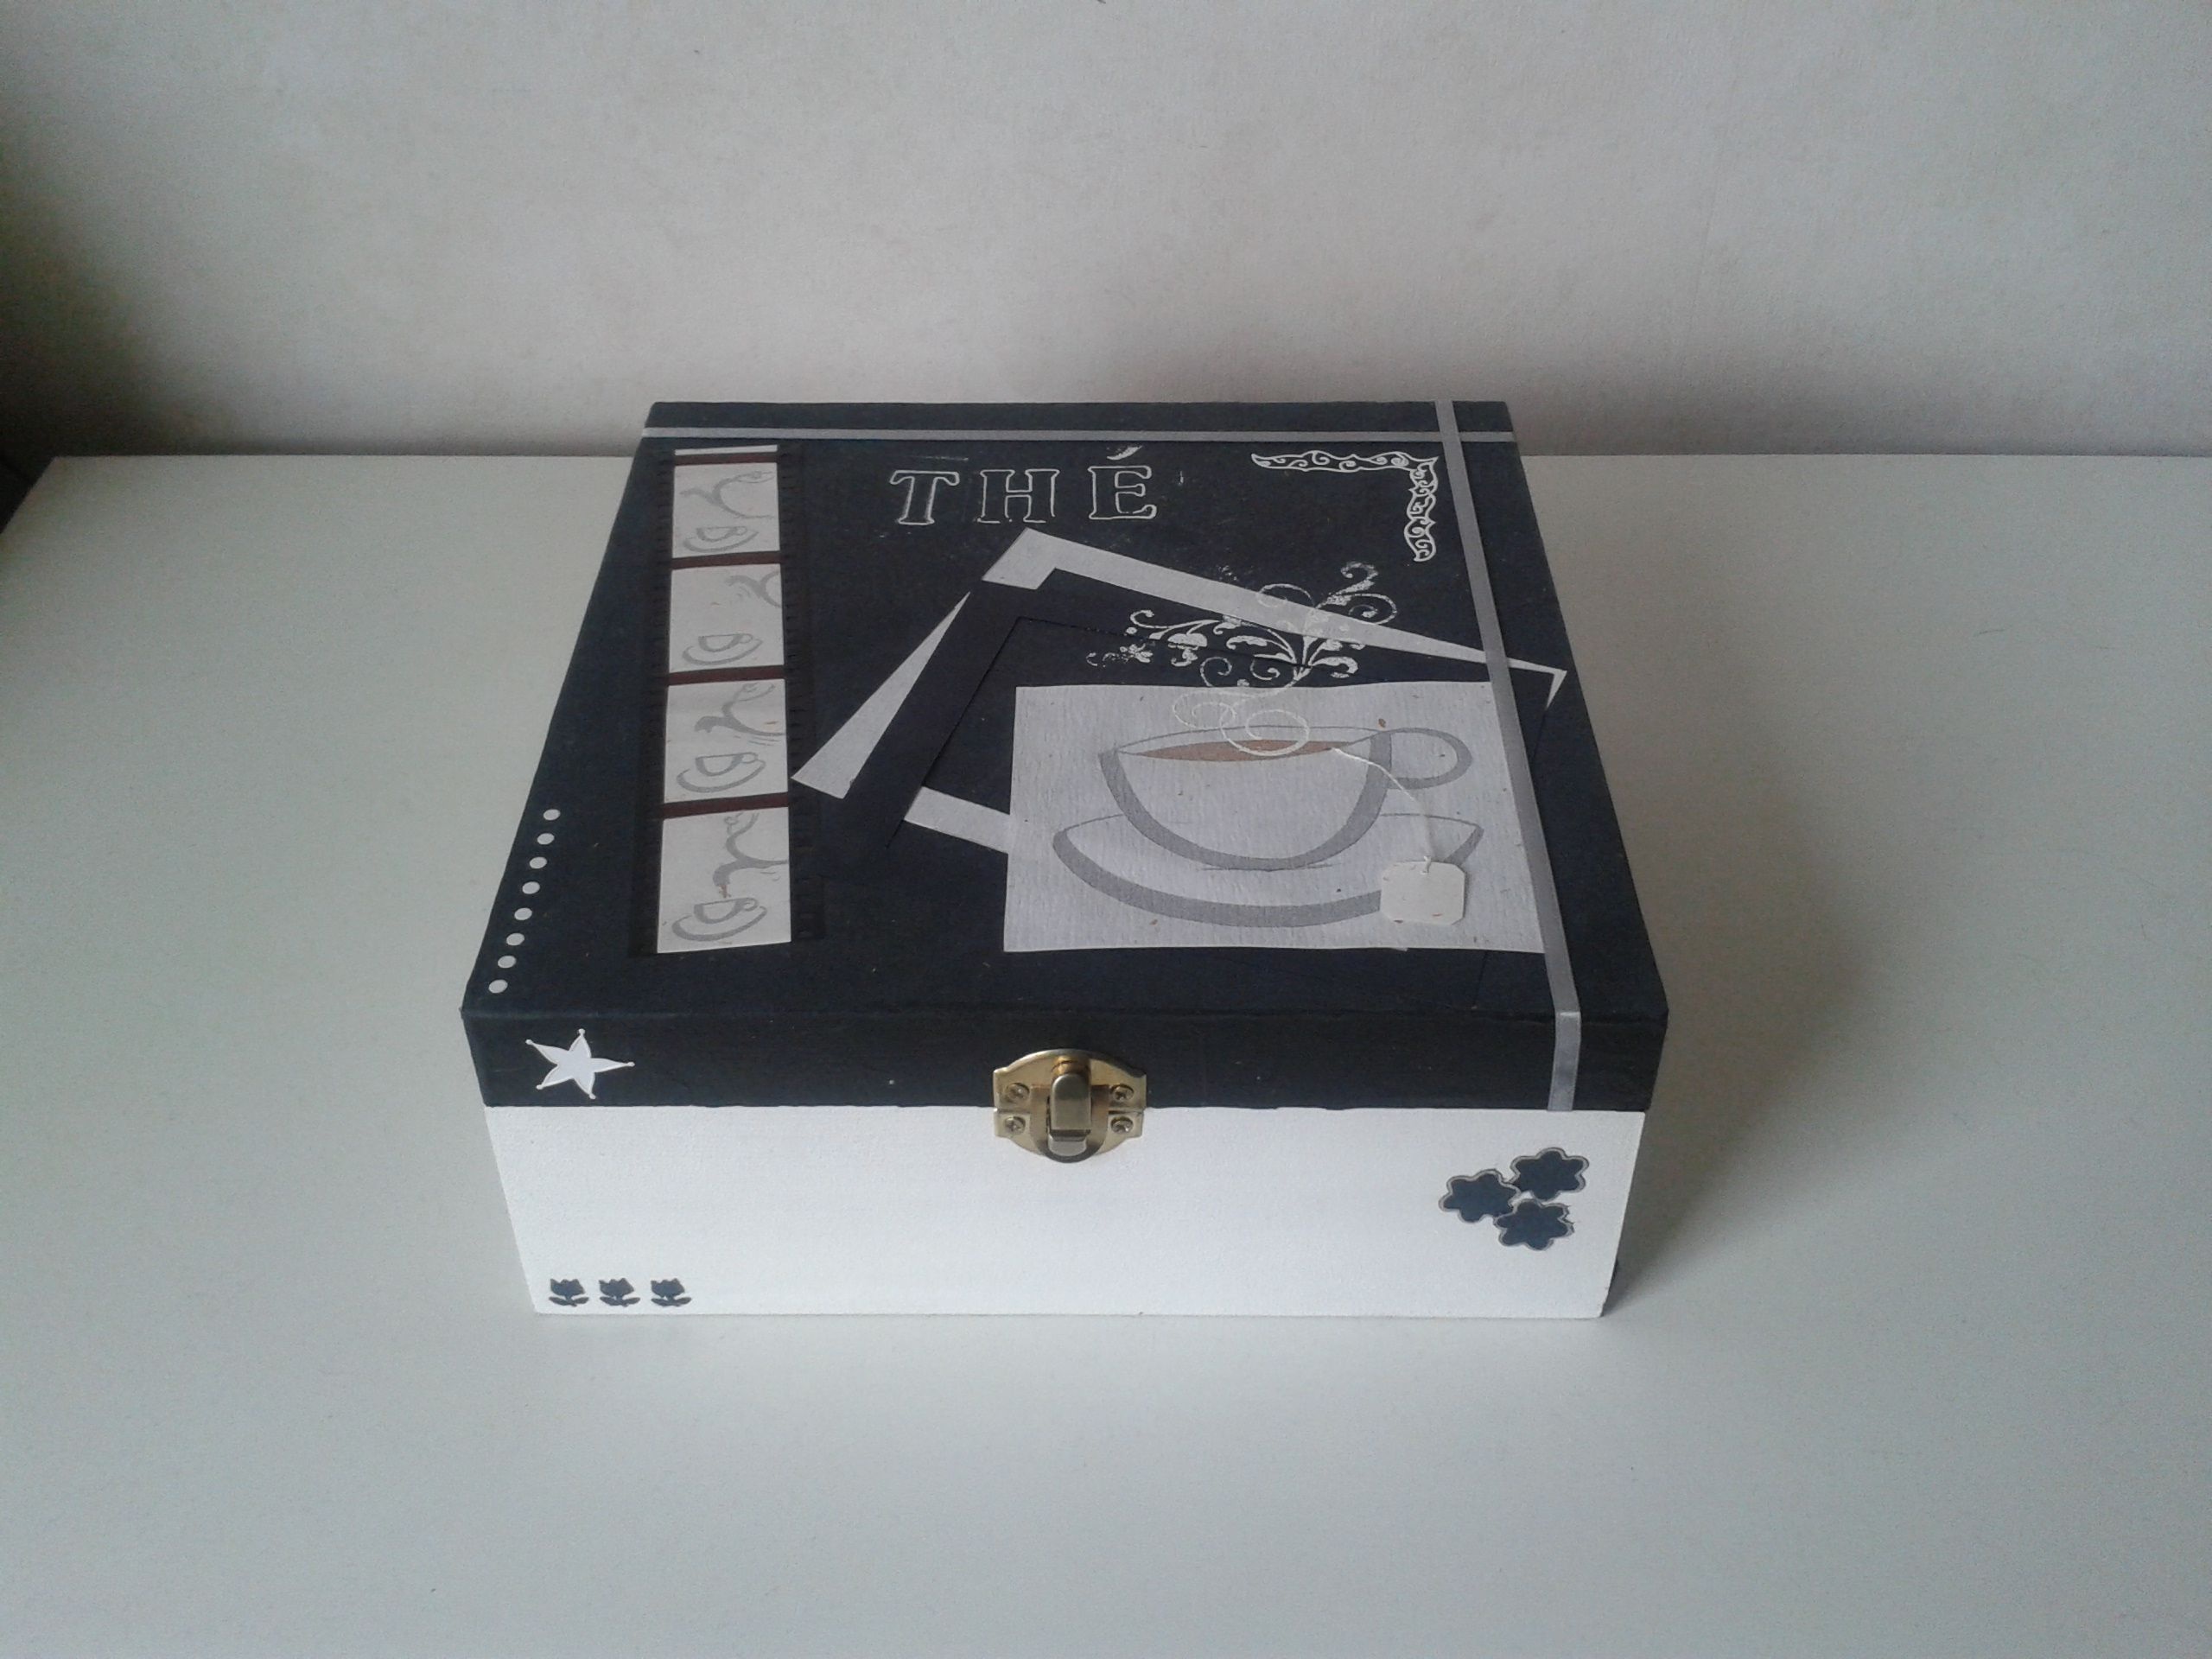
tea, box, black, product, product design